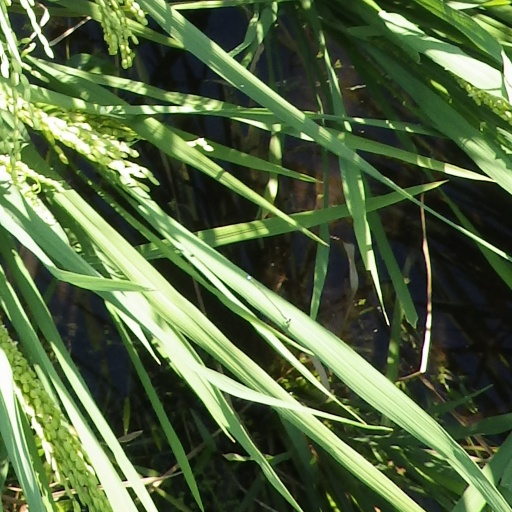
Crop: rice